Vontaze Burfict

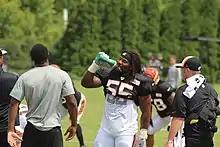
Burfict at 2014 Bengals training camp

On January 15, 2014, the Cincinnati Bengals announced their decision to promote linebackers coach Paul Guenther to defensive coordinator after Mike Zimmer accepted the head coaching position with the Minnesota Vikings.